Rieti Valley

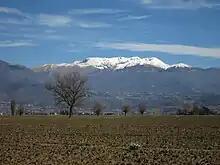
Monte Terminillo as seen from the valley

The Rieti Plain has a semi-circular shape and covers around , ranging from 370 to 380 metres above sea level; it is 14 km long and averages 7 km in width. It is bordered all round by mountains: Monti Sabini to the west and south and Monti Reatini to the east (the highest peak being Monte Terminillo, a popular skiing resort, high).